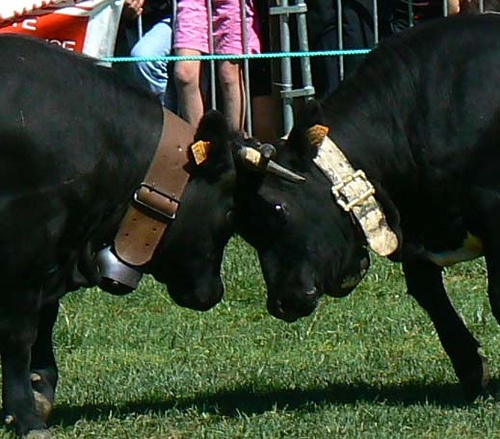
Two cows with collars butting heads in a fenced area.
Two bulls fight during a competition as people watch
Two cows locking horns with each other in a pen outside.
Two black animals of some sort ramming each other.
Two bulls locking horns in front of spectators.